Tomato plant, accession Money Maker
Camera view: tilt-top (135 deg); turntable rotation: 210 degrees
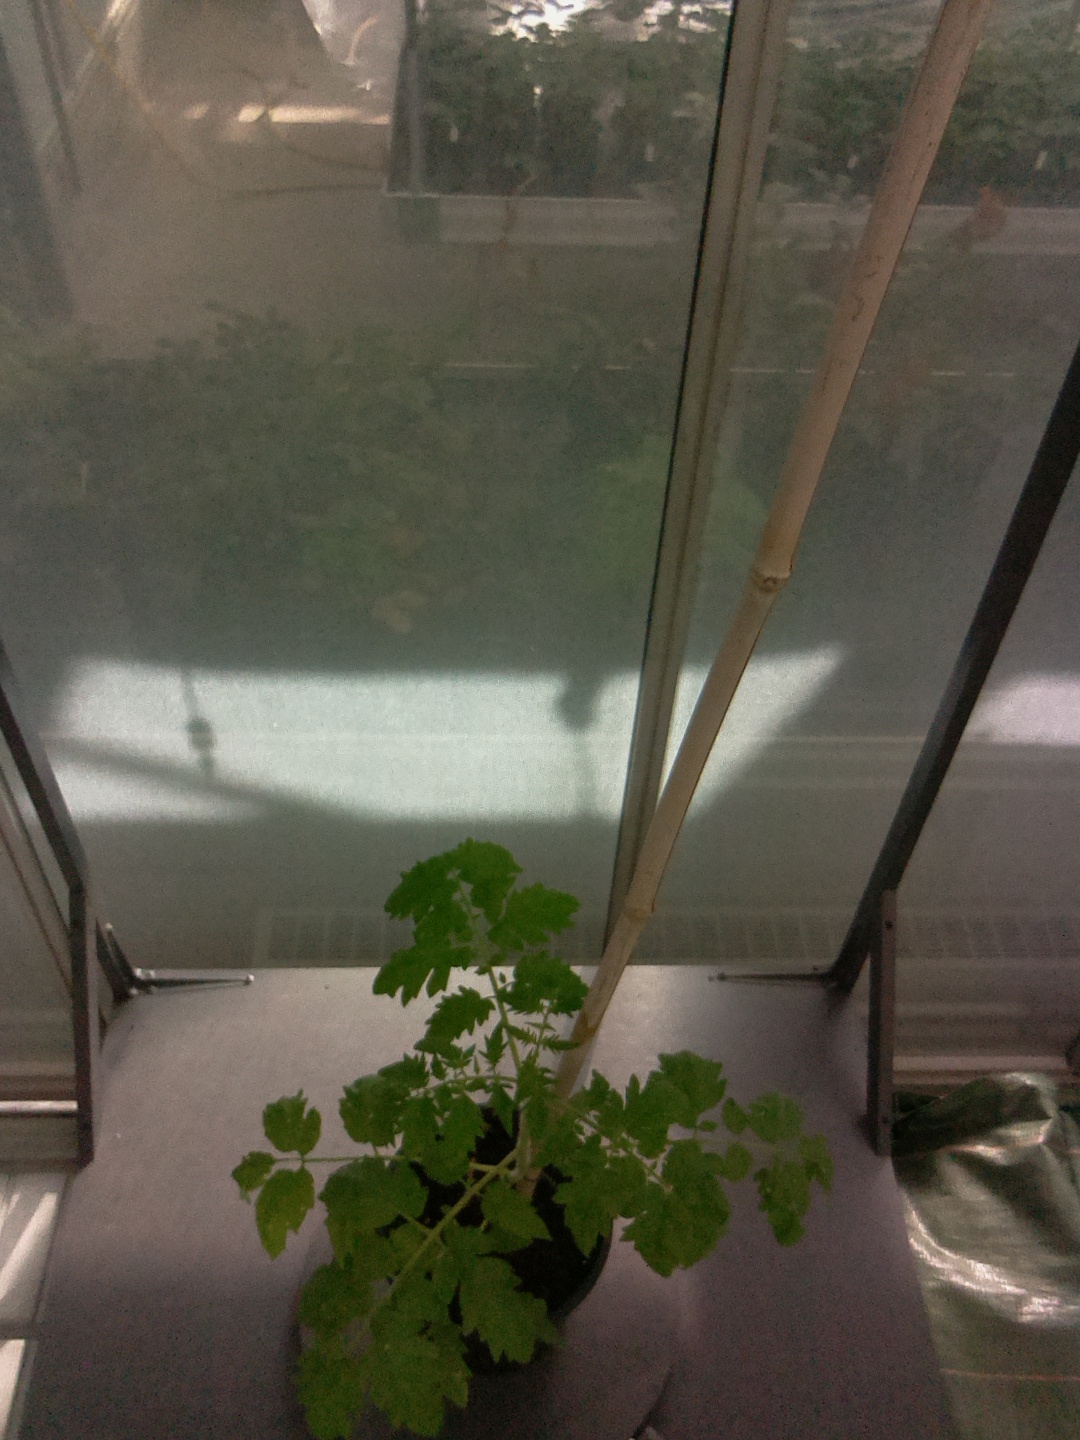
BBCH growth stage 14: 8 of true leaves visible